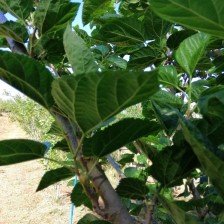
Variety: BlackAustralia